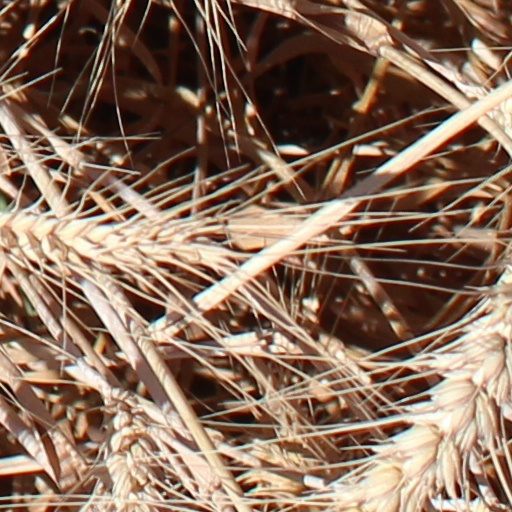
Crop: wheat